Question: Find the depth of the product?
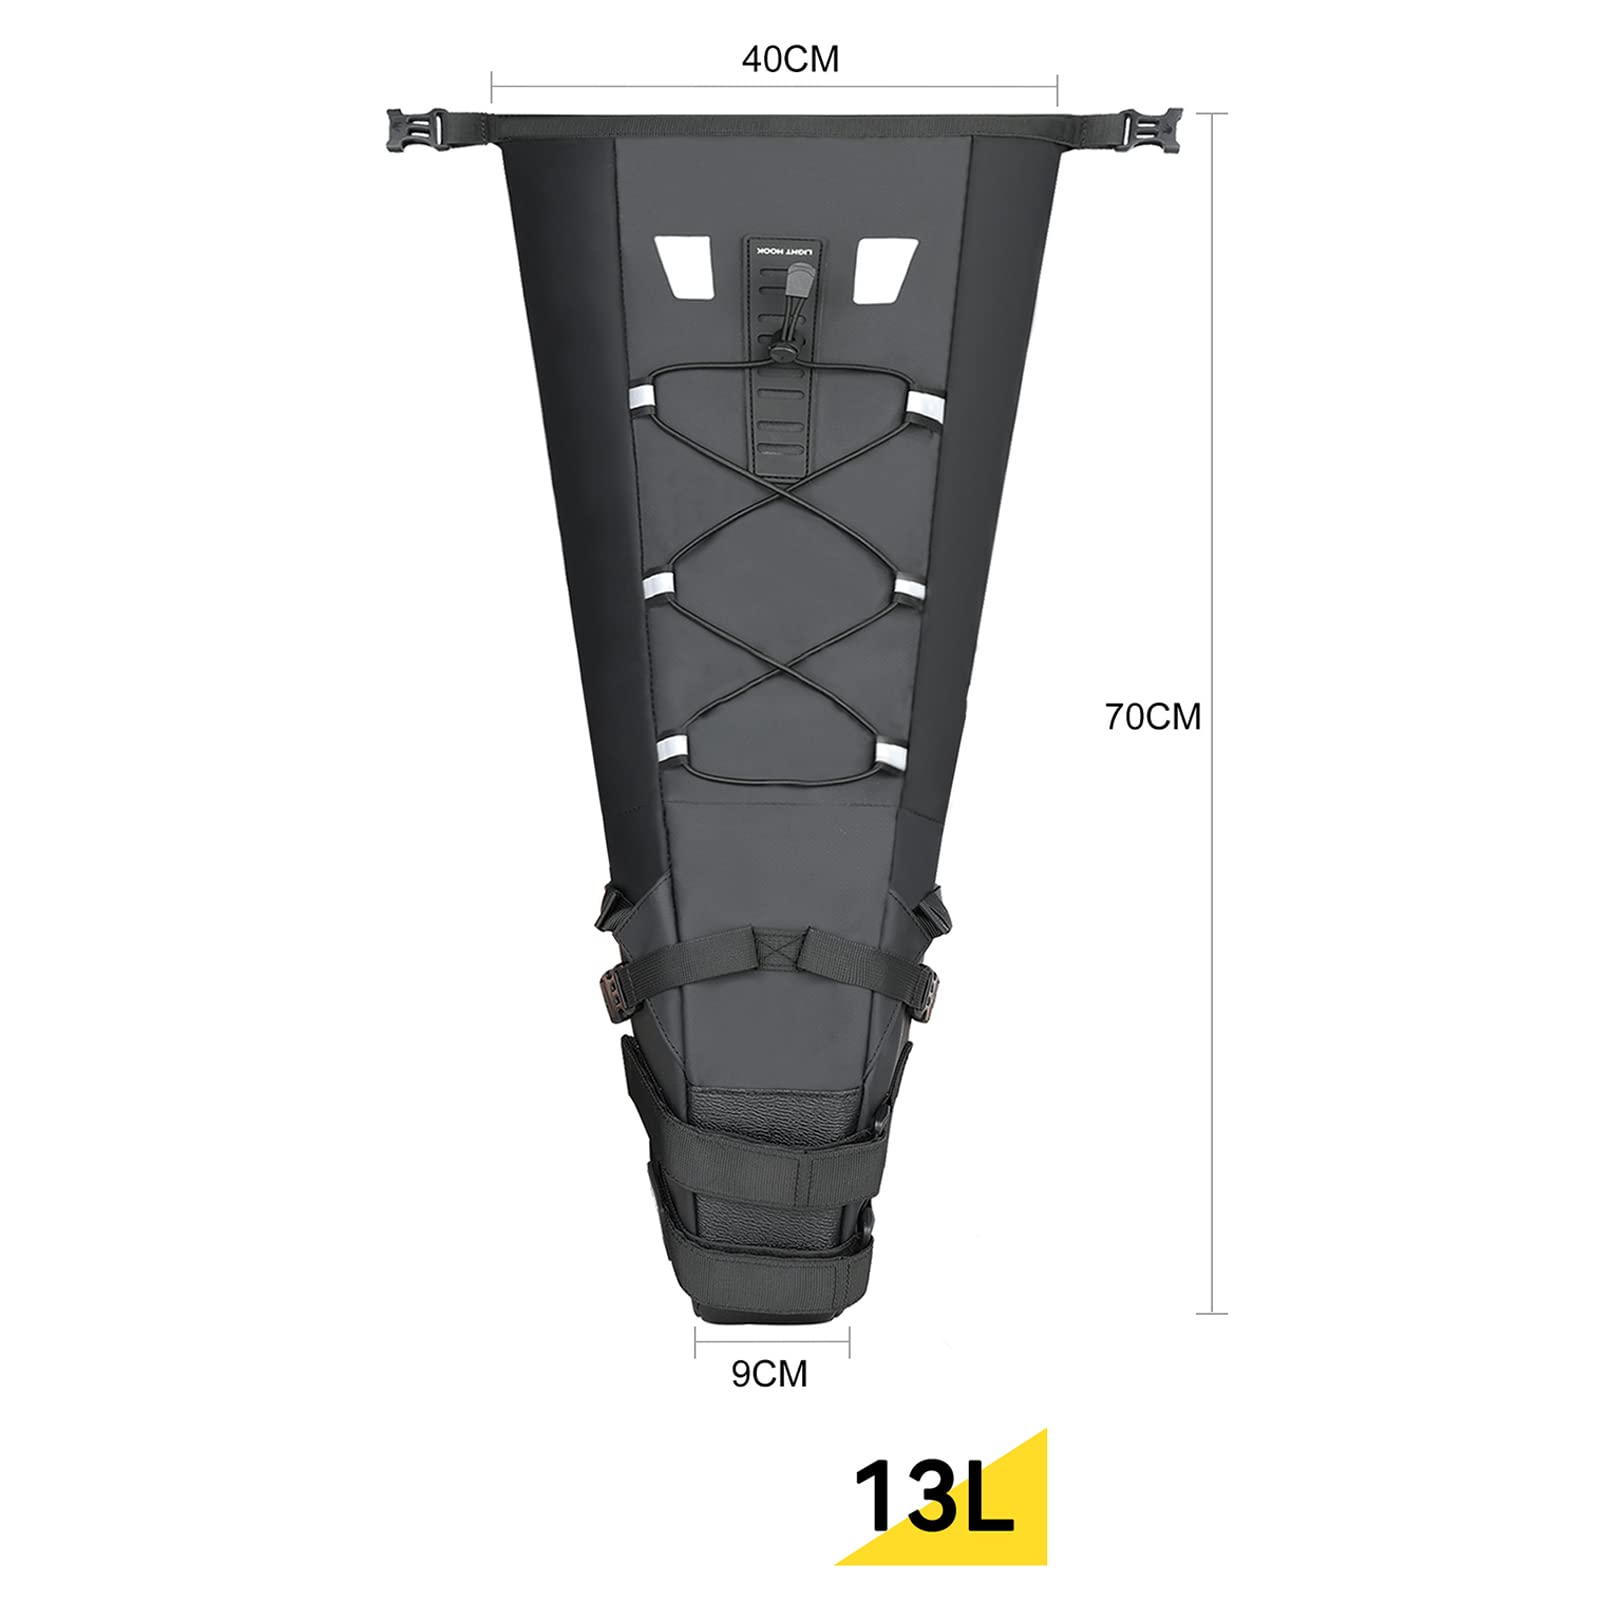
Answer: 40.0 centimetre